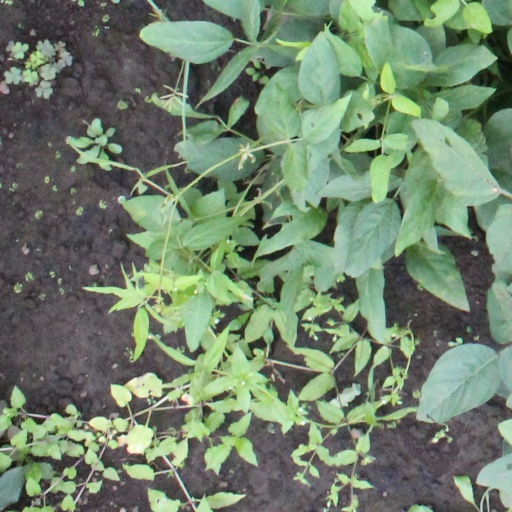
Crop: soybean